What's Going On (album)

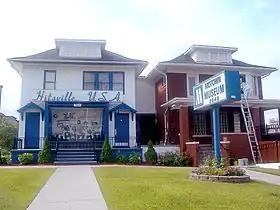
Gaye recorded the album at Motown's in-house studio Hitsville U.S.A. (since converted into a museum)

On June 1, 1970, Gaye entered Motown's Hitsville U.S.A. studios to record "What's Going On". Immediately after learning about the song, many of Motown's musicians, known as The Funk Brothers noted that there was a different approach with Gaye's record from that used on other Motown recordings, and Gaye complicated matters by bringing in only a few of the members while bringing his own recruits, including drummer Chet Forest. Longtime Funk Brothers members Jack Ashford, James Jamerson and Eddie Brown participated in the recording. Jamerson was pulled into the recording studio by Gaye after he located Jamerson playing with a local band at a blues bar and Eli Fontaine, the saxophonist behind "Baby, I'm For Real", also participated in the recording. Jamerson, who could not sit properly on his seat after arriving to the session drunk, performed his bass riffs, written for him by the album's arranger David Van De Pitte, on the floor. Fontaine's alto saxophone riff to open the song was not originally intended. When Gaye heard the playback of what Fontaine thought was simply a demo, Gaye instantly decided that the riff was the ideal way to start the song. When Fontaine said he was "just goofing around", Gaye being pleased with the results replied, "Well, you goof off exquisitely. Thank you."